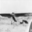
Label: airplane